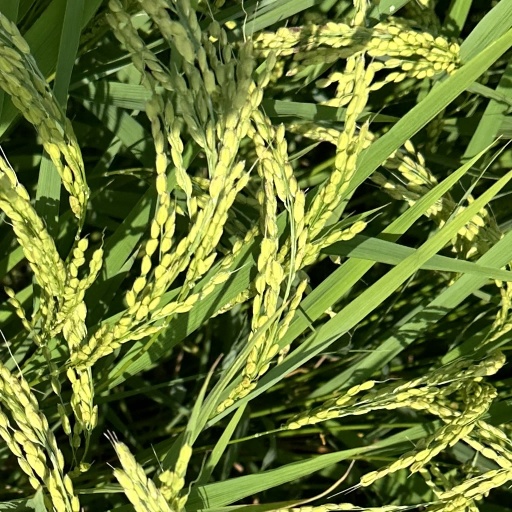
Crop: rice